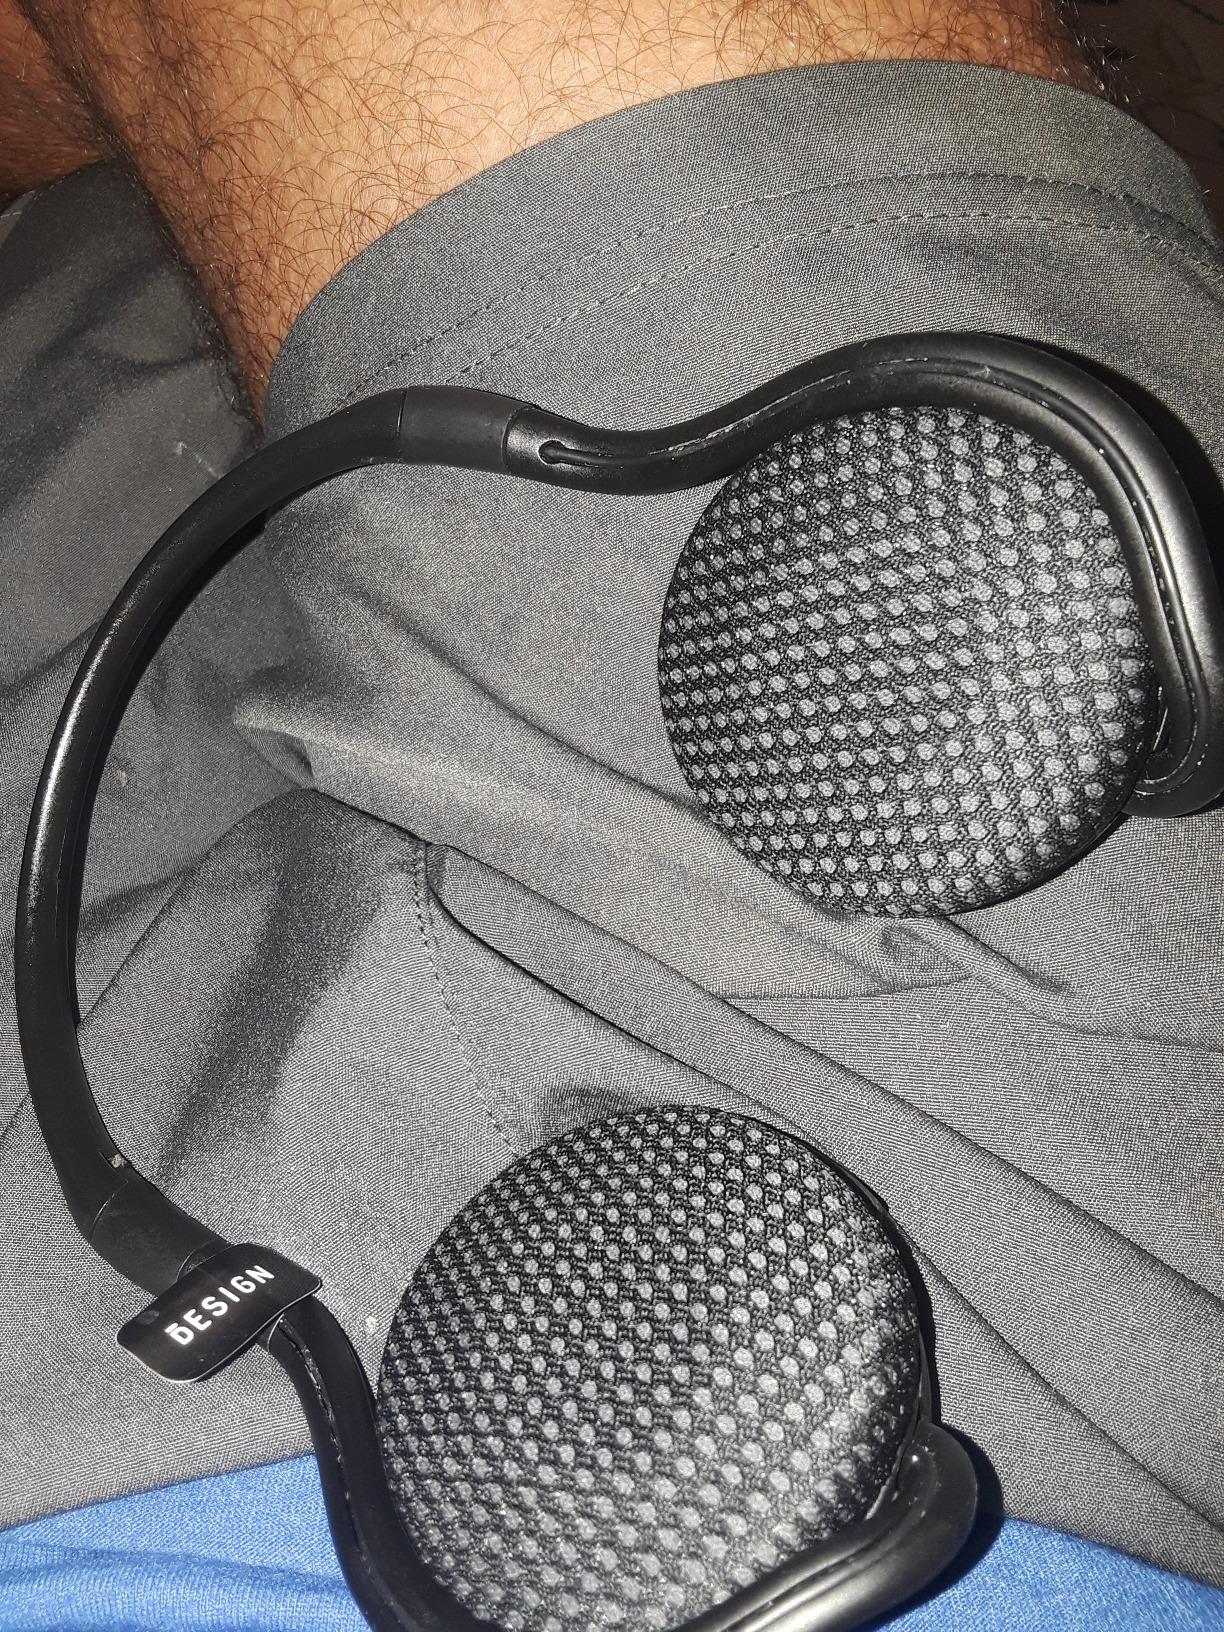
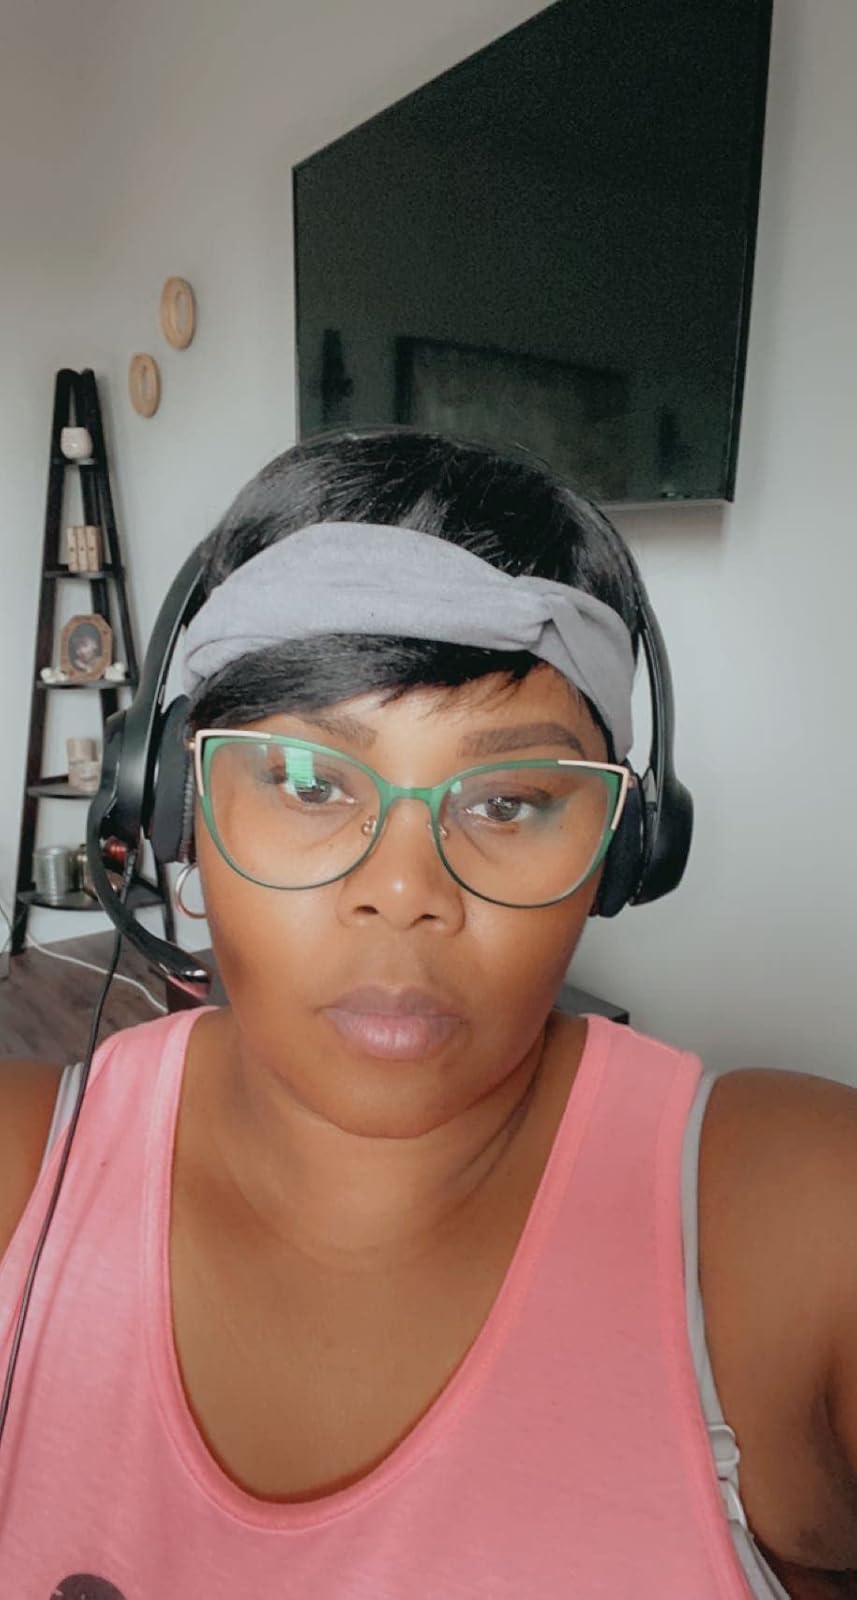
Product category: headphones
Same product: no